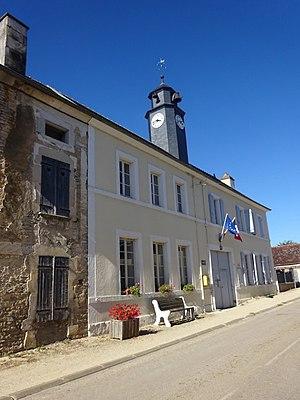
MAIRIE DE RUGNY
Rugny est une commune française située dans le département de l'Yonne, en région Bourgogne-Franche-Comté.